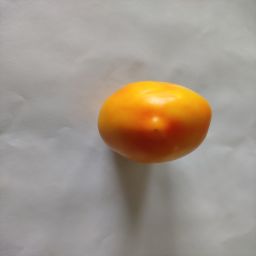
Crop: Tomato
Quality: Ripe